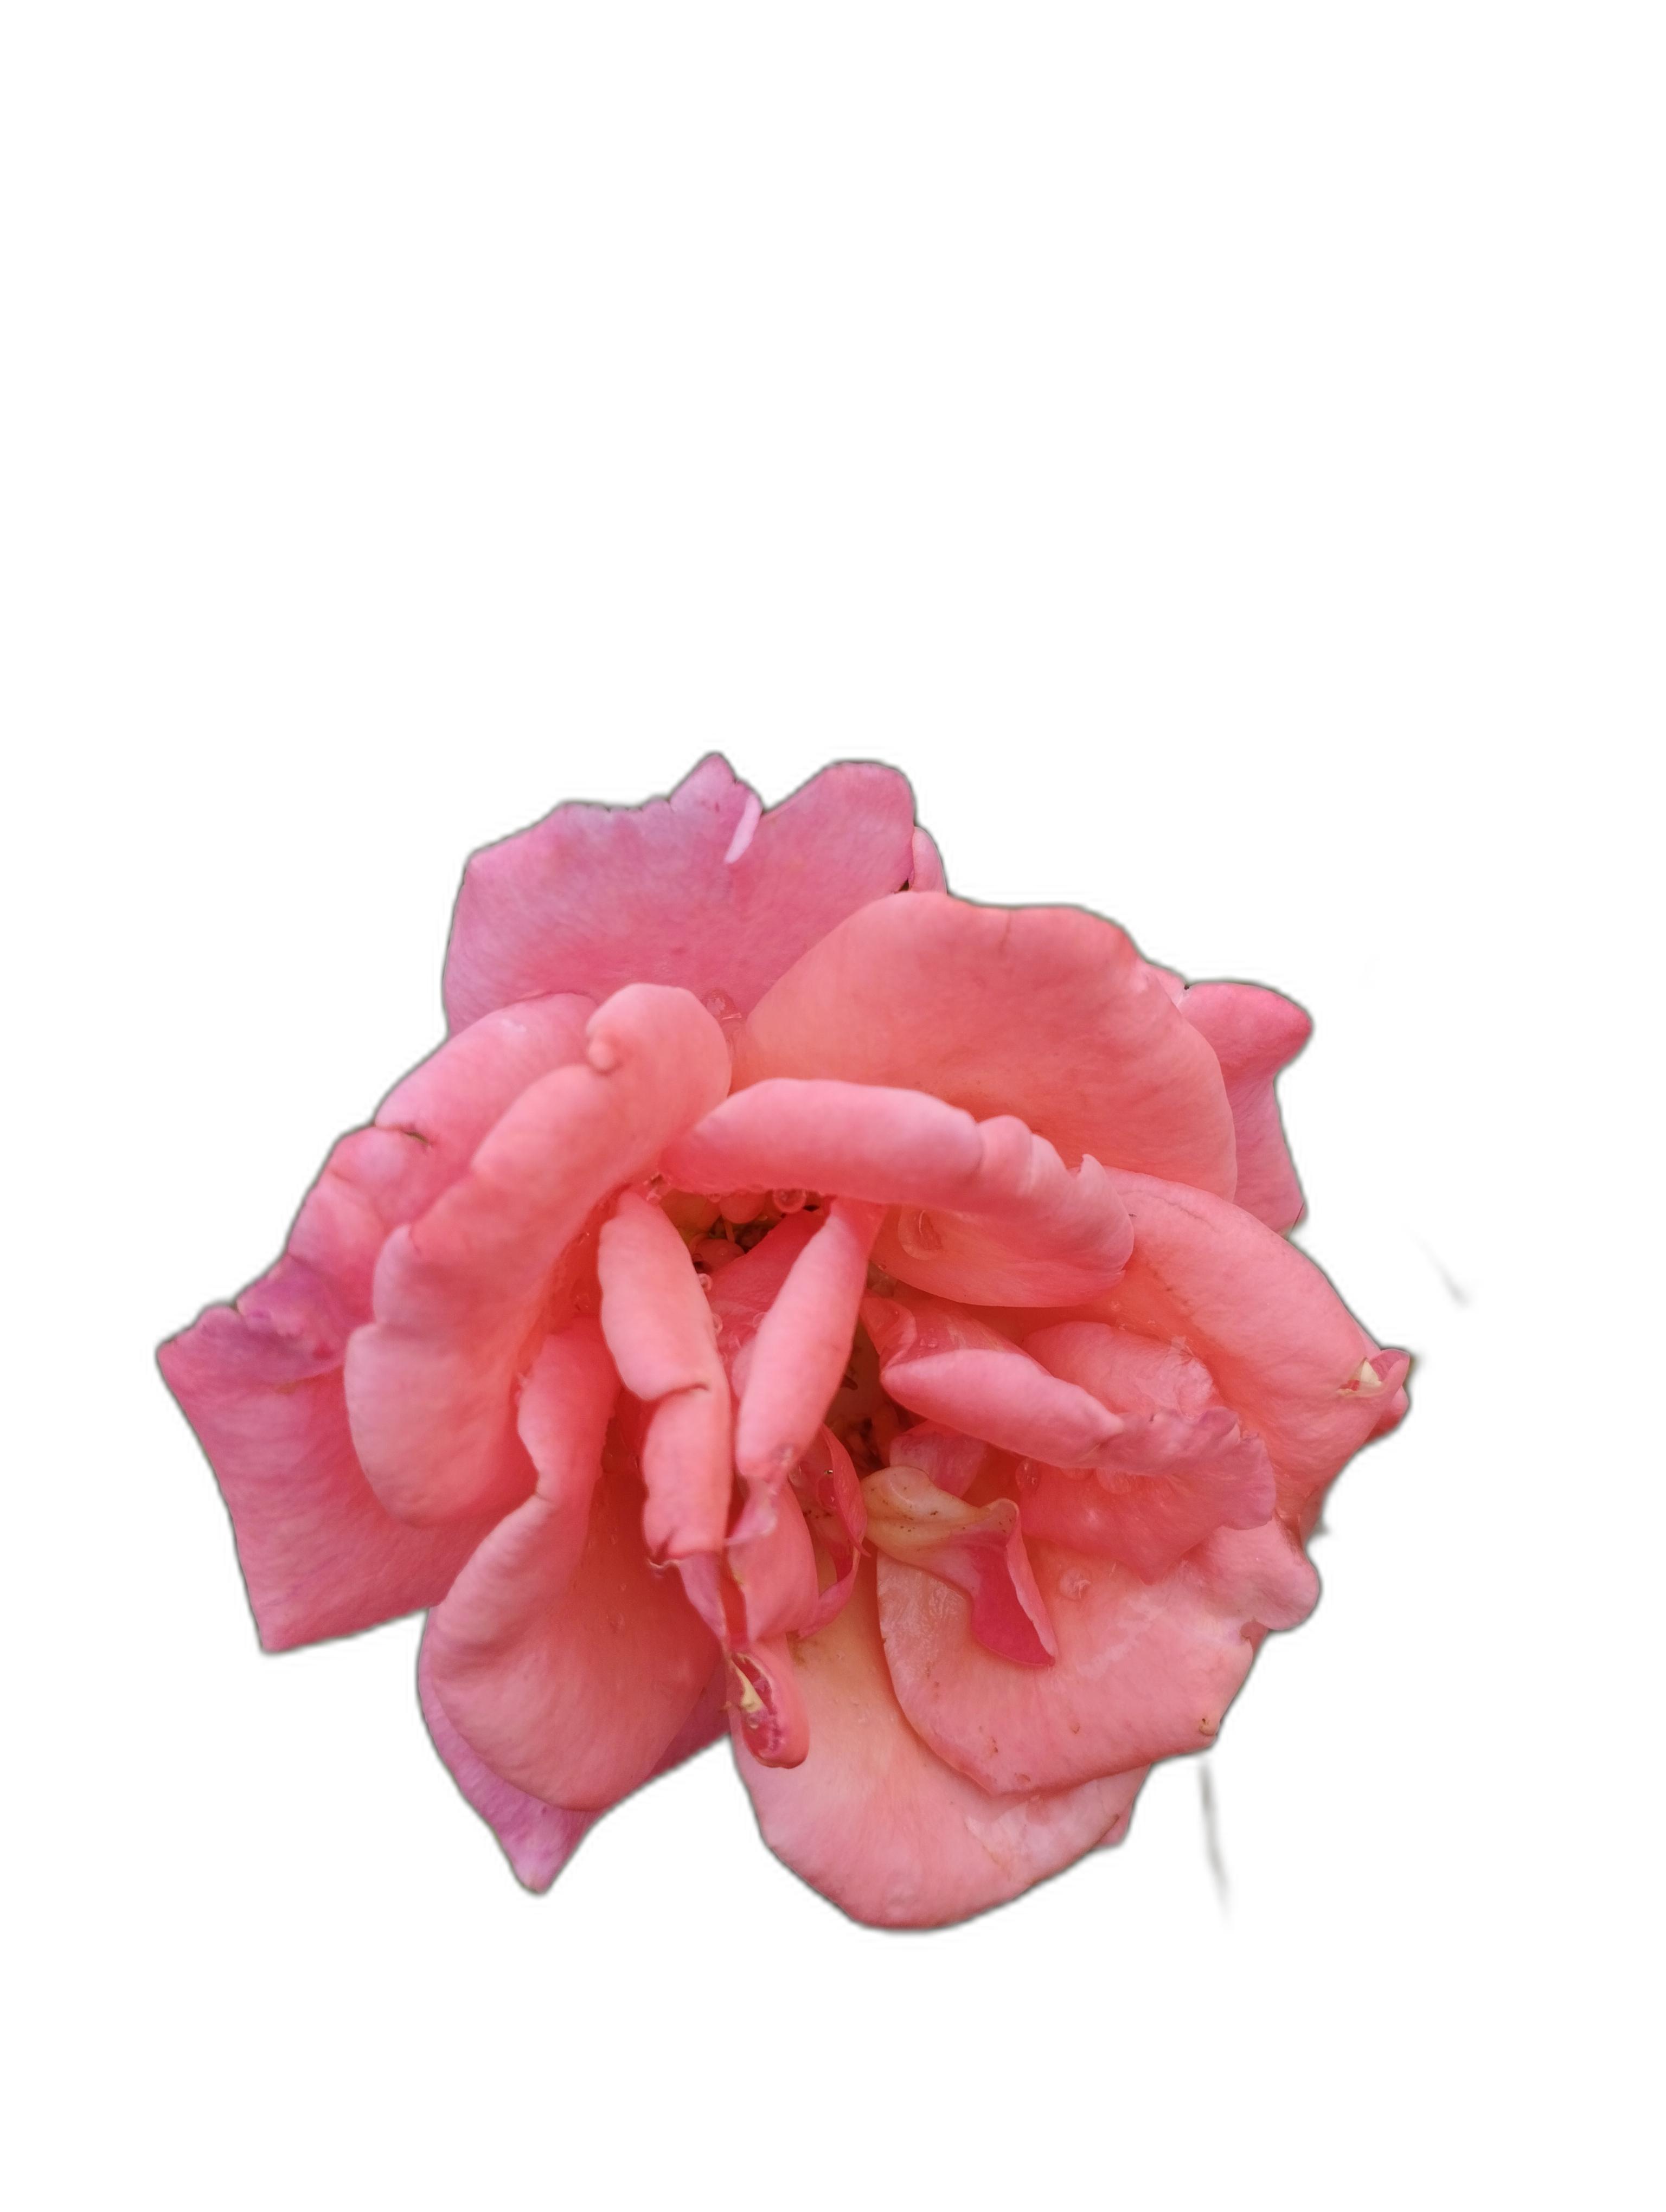
Label: Rose